Netherlands–United States relations

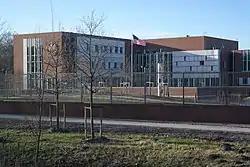
Embassy of the United States, The Hague

With the Dutch American alliance for the first time taking on a decidedly military character, talks at the Pentagon in early 1948 laid the foundation for the North Atlantic Treaty. In recognition of his earlier work in establishing the Western Union, Dwight D Eisenhower advocated for Dirk Uipko Stikker to become its third secretary general.